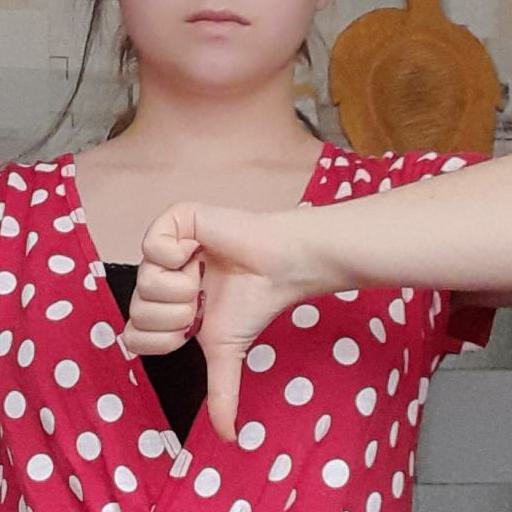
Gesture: dislike